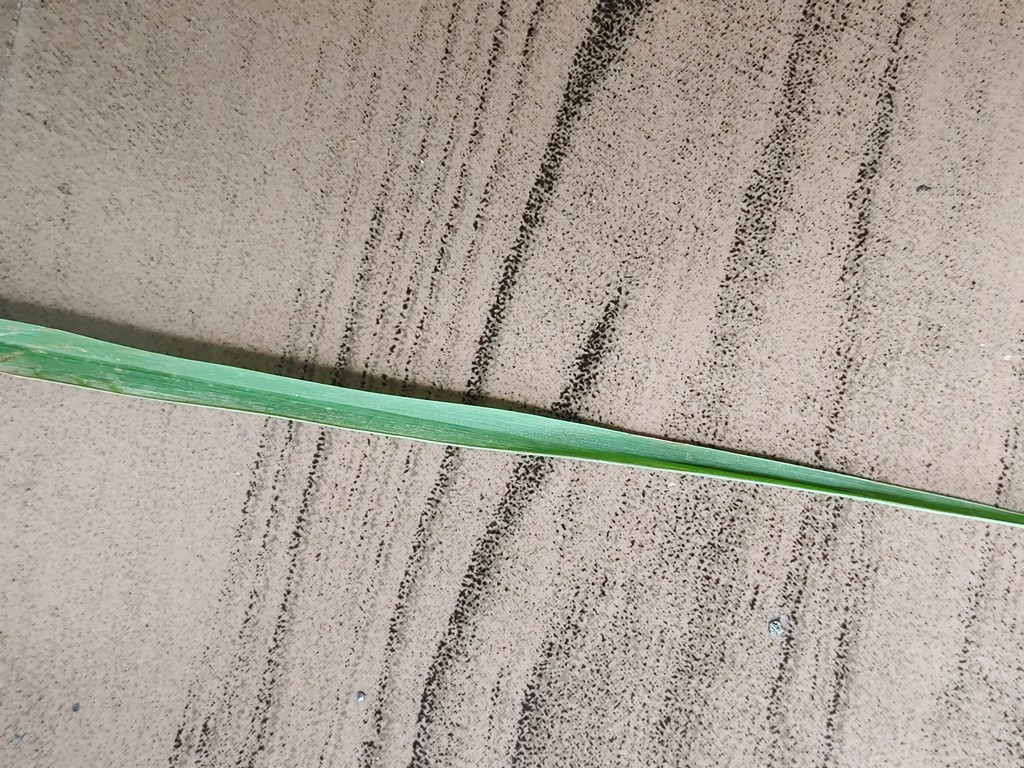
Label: Unhealthy